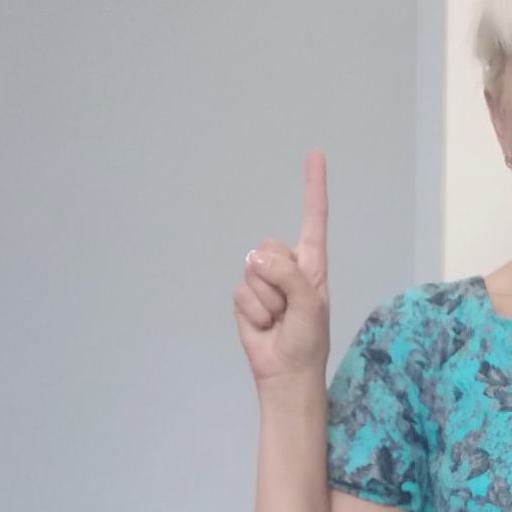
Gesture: one